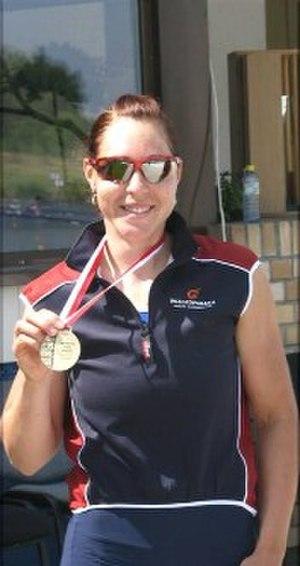
Agnieszka Renc, née le 9 janvier 1986, est une rameuse polonaise, en deux de couple poids légers.